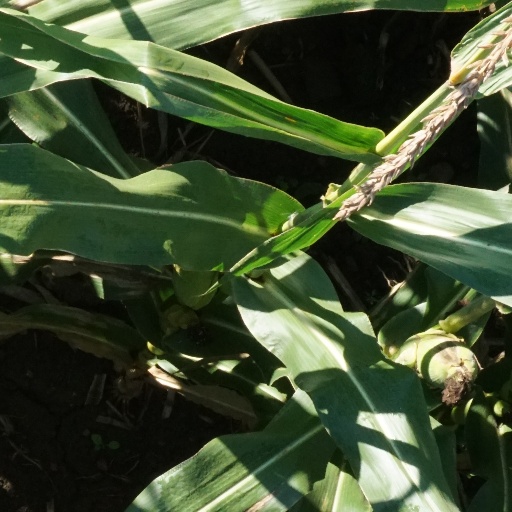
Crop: maize; corn